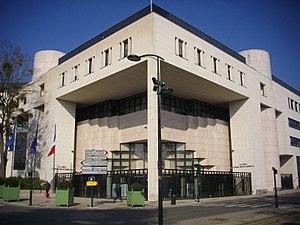
Conseil départemental du Loiret, à Orléans (Loiret, France)
Le conseil départemental du Loiret est l'assemblée délibérante du département français du Loiret, collectivité territoriale décentralisée. Par extension et abus de langage, le conseil départemental désigne également la collectivité territoriale elle-même. Son siège se situe à Orléans.